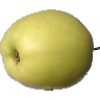
Label: Apple Golden 2